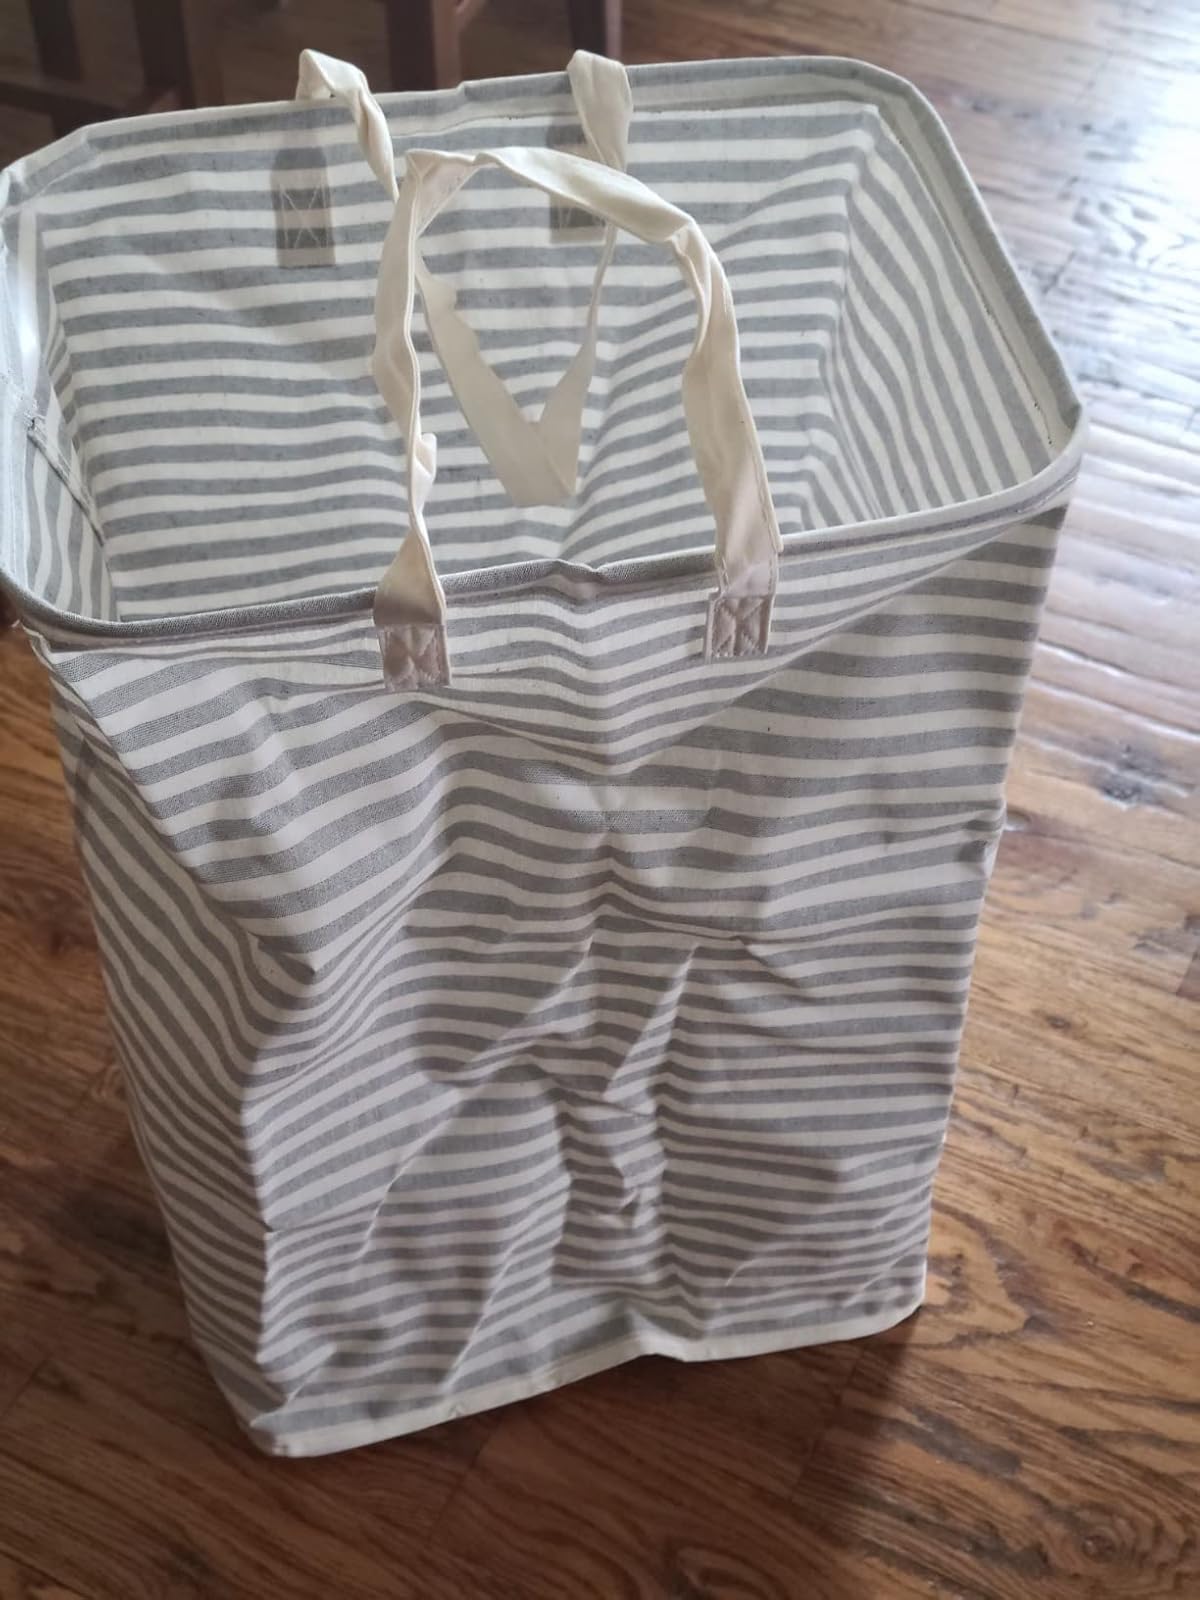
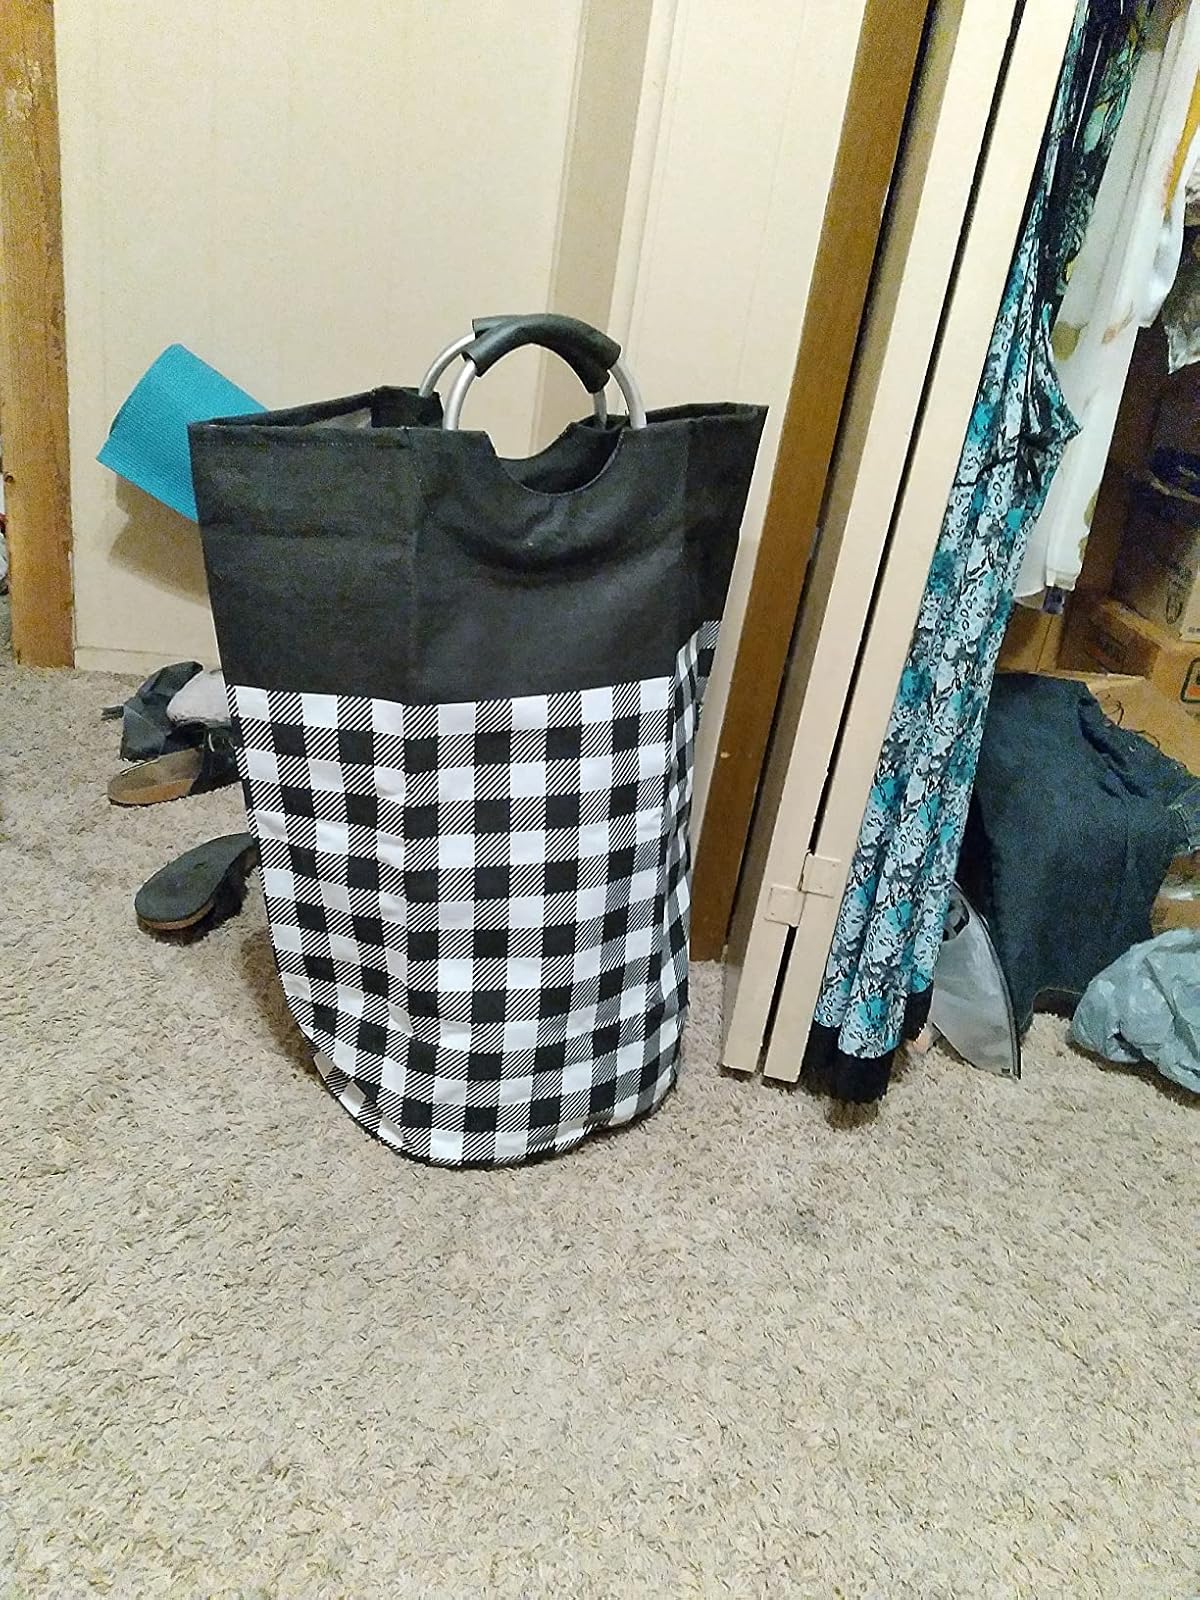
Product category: items_hamper
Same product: no